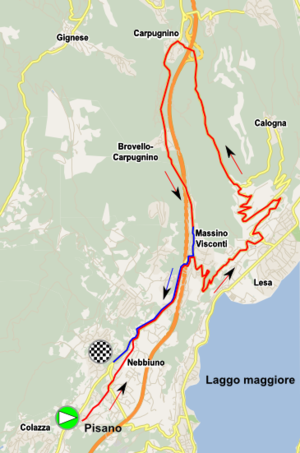
La 26ᵉ édition du Tour d'Italie féminin a eu lieu du 3 au 12 juillet 2015. La course fait partie du calendrier UCI féminin en catégorie 2.1.